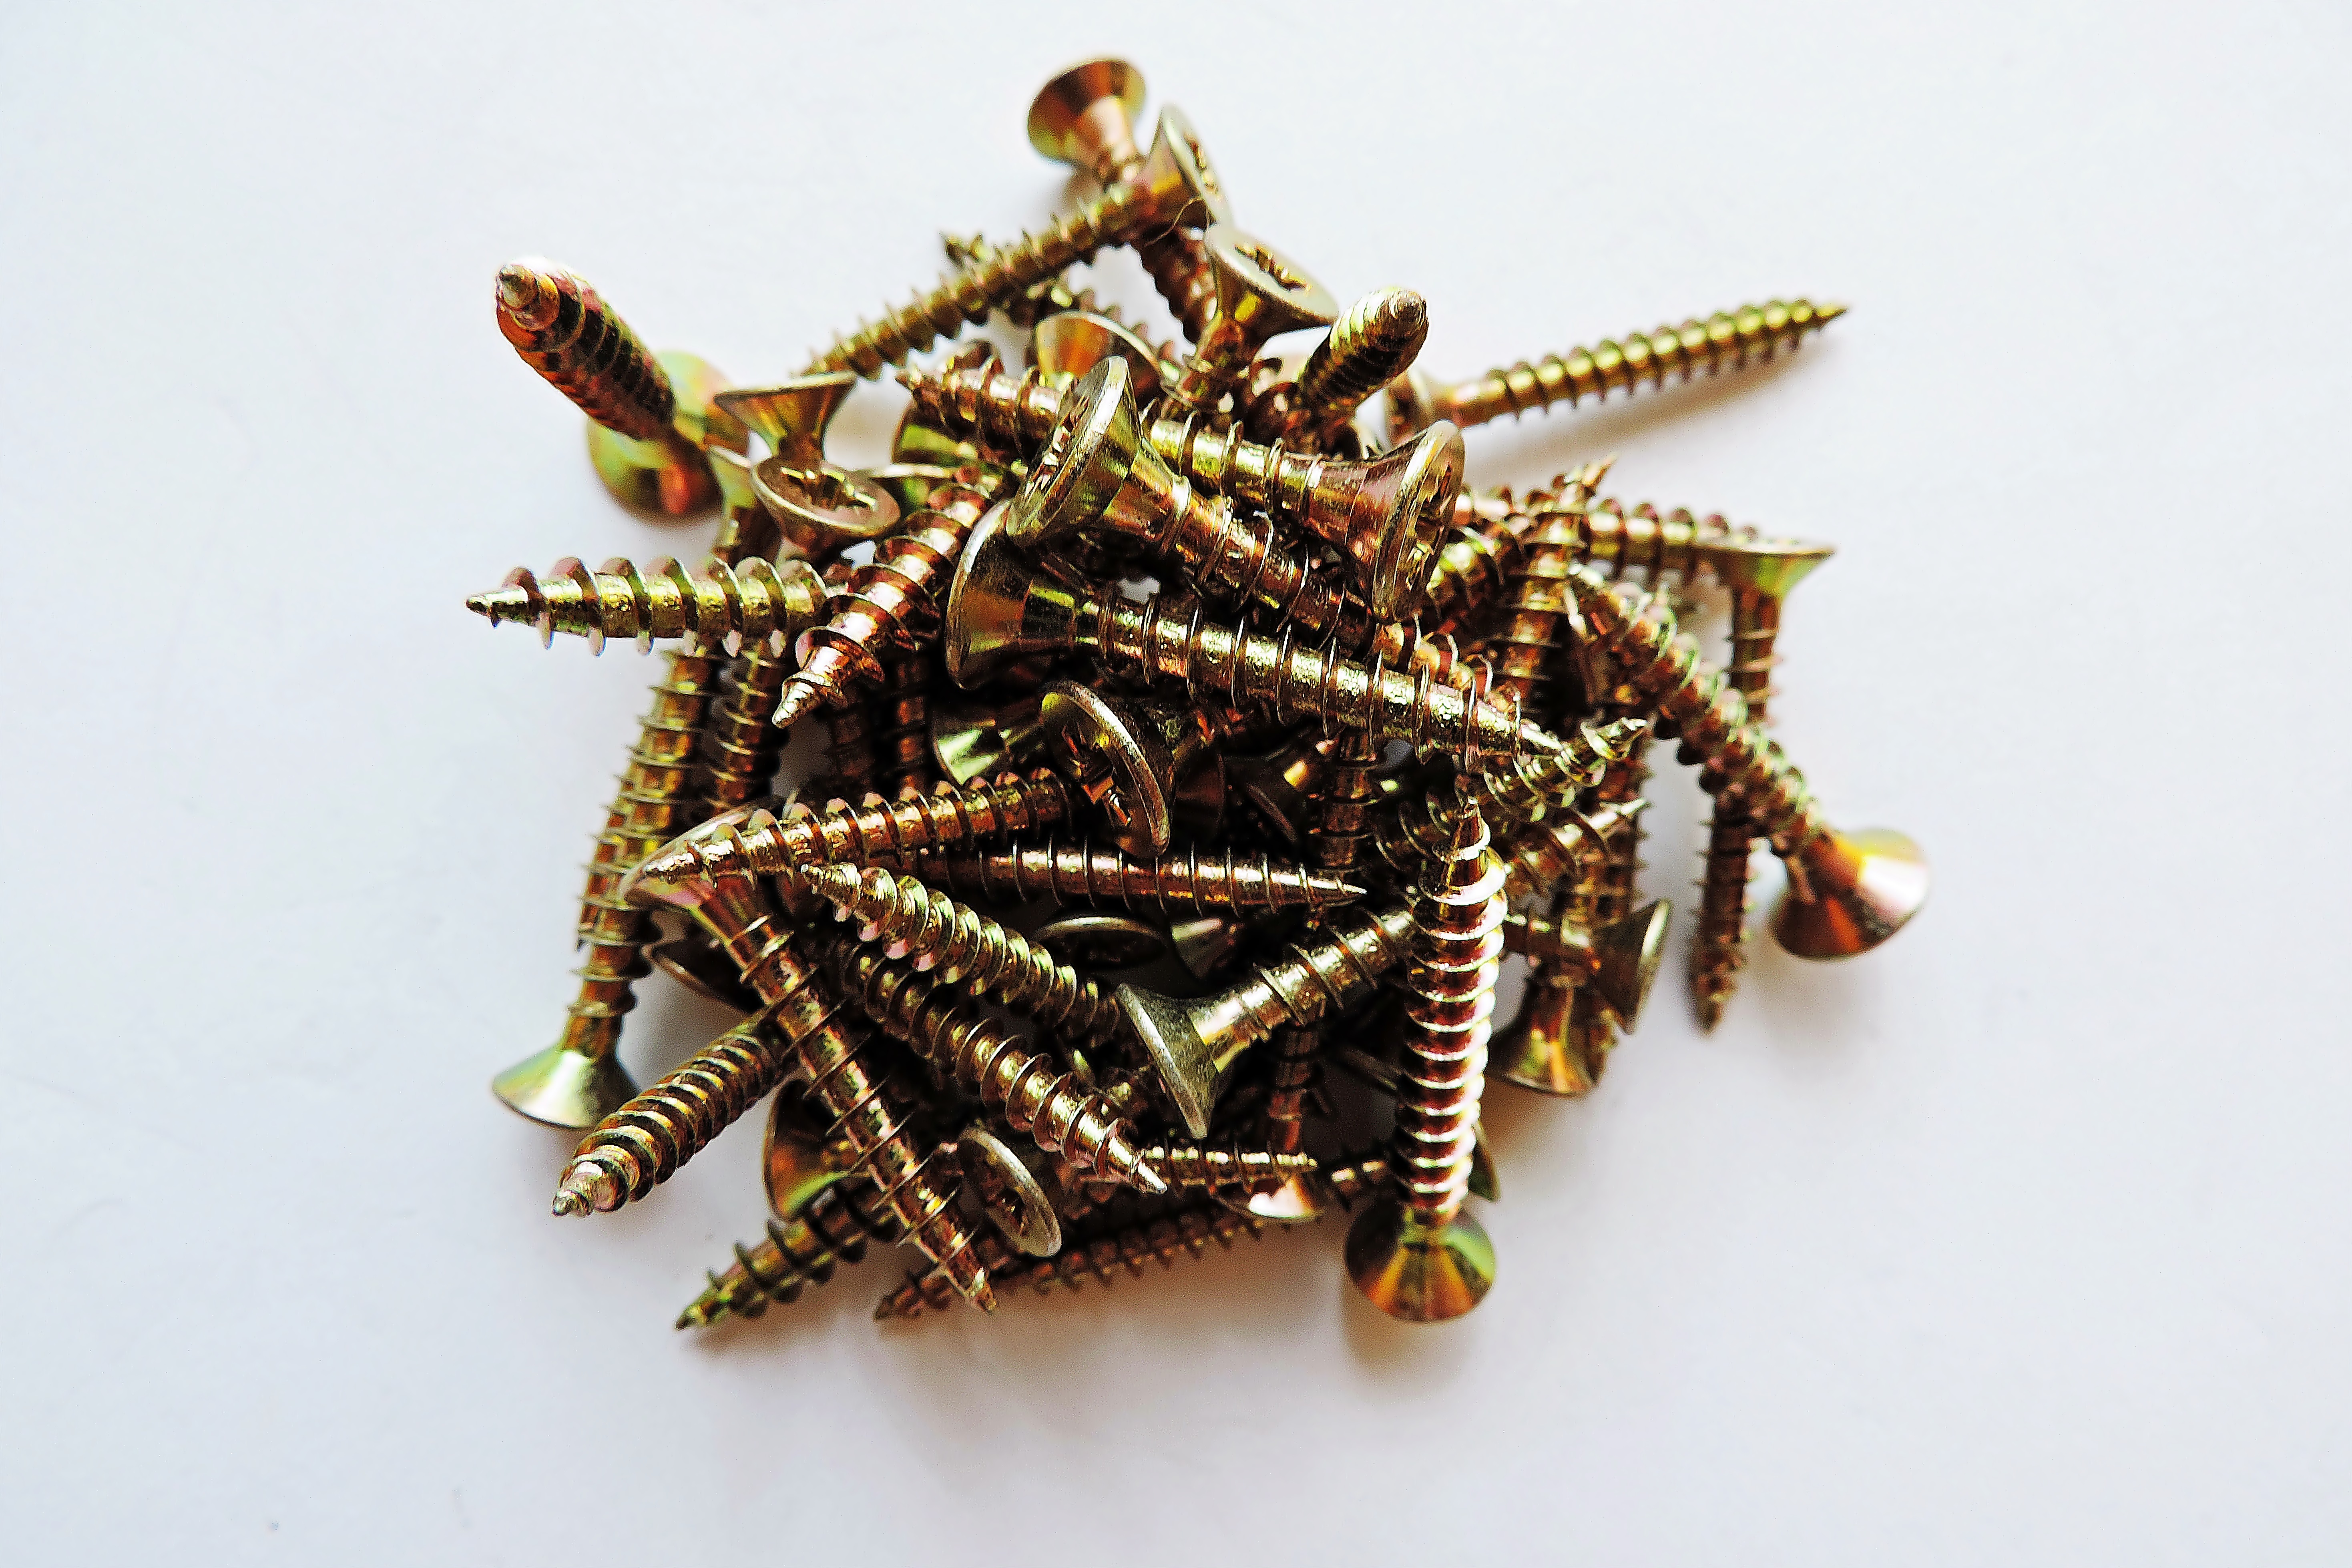
metal, bead, invertebrate, screw, jewellery, tools, fashion accessory